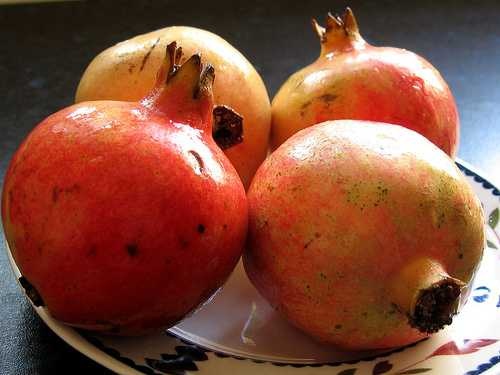
Label: Pomegranate